Plecia avus

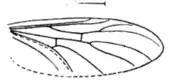
1910 illustration from Handlirsch of the type specimen wing

The wings of "Plecia avus" are on average between long and wide giving them a "narrower" appearance. The costal edge of the wing is only distinctly curved and most specimens show an indentation along the wing edge when the subcostal vein terminates. In specimens where the wing apex is known the acute wing tip symmetrical. The R fork of the radial vein is of moderate long in length and only narrowly diverges from the R. The anterior cross vein joins the Rs vein close to where it forks, and the space between the anterior cross vein and costal is , being slightly elongated by the narrow wing profile.